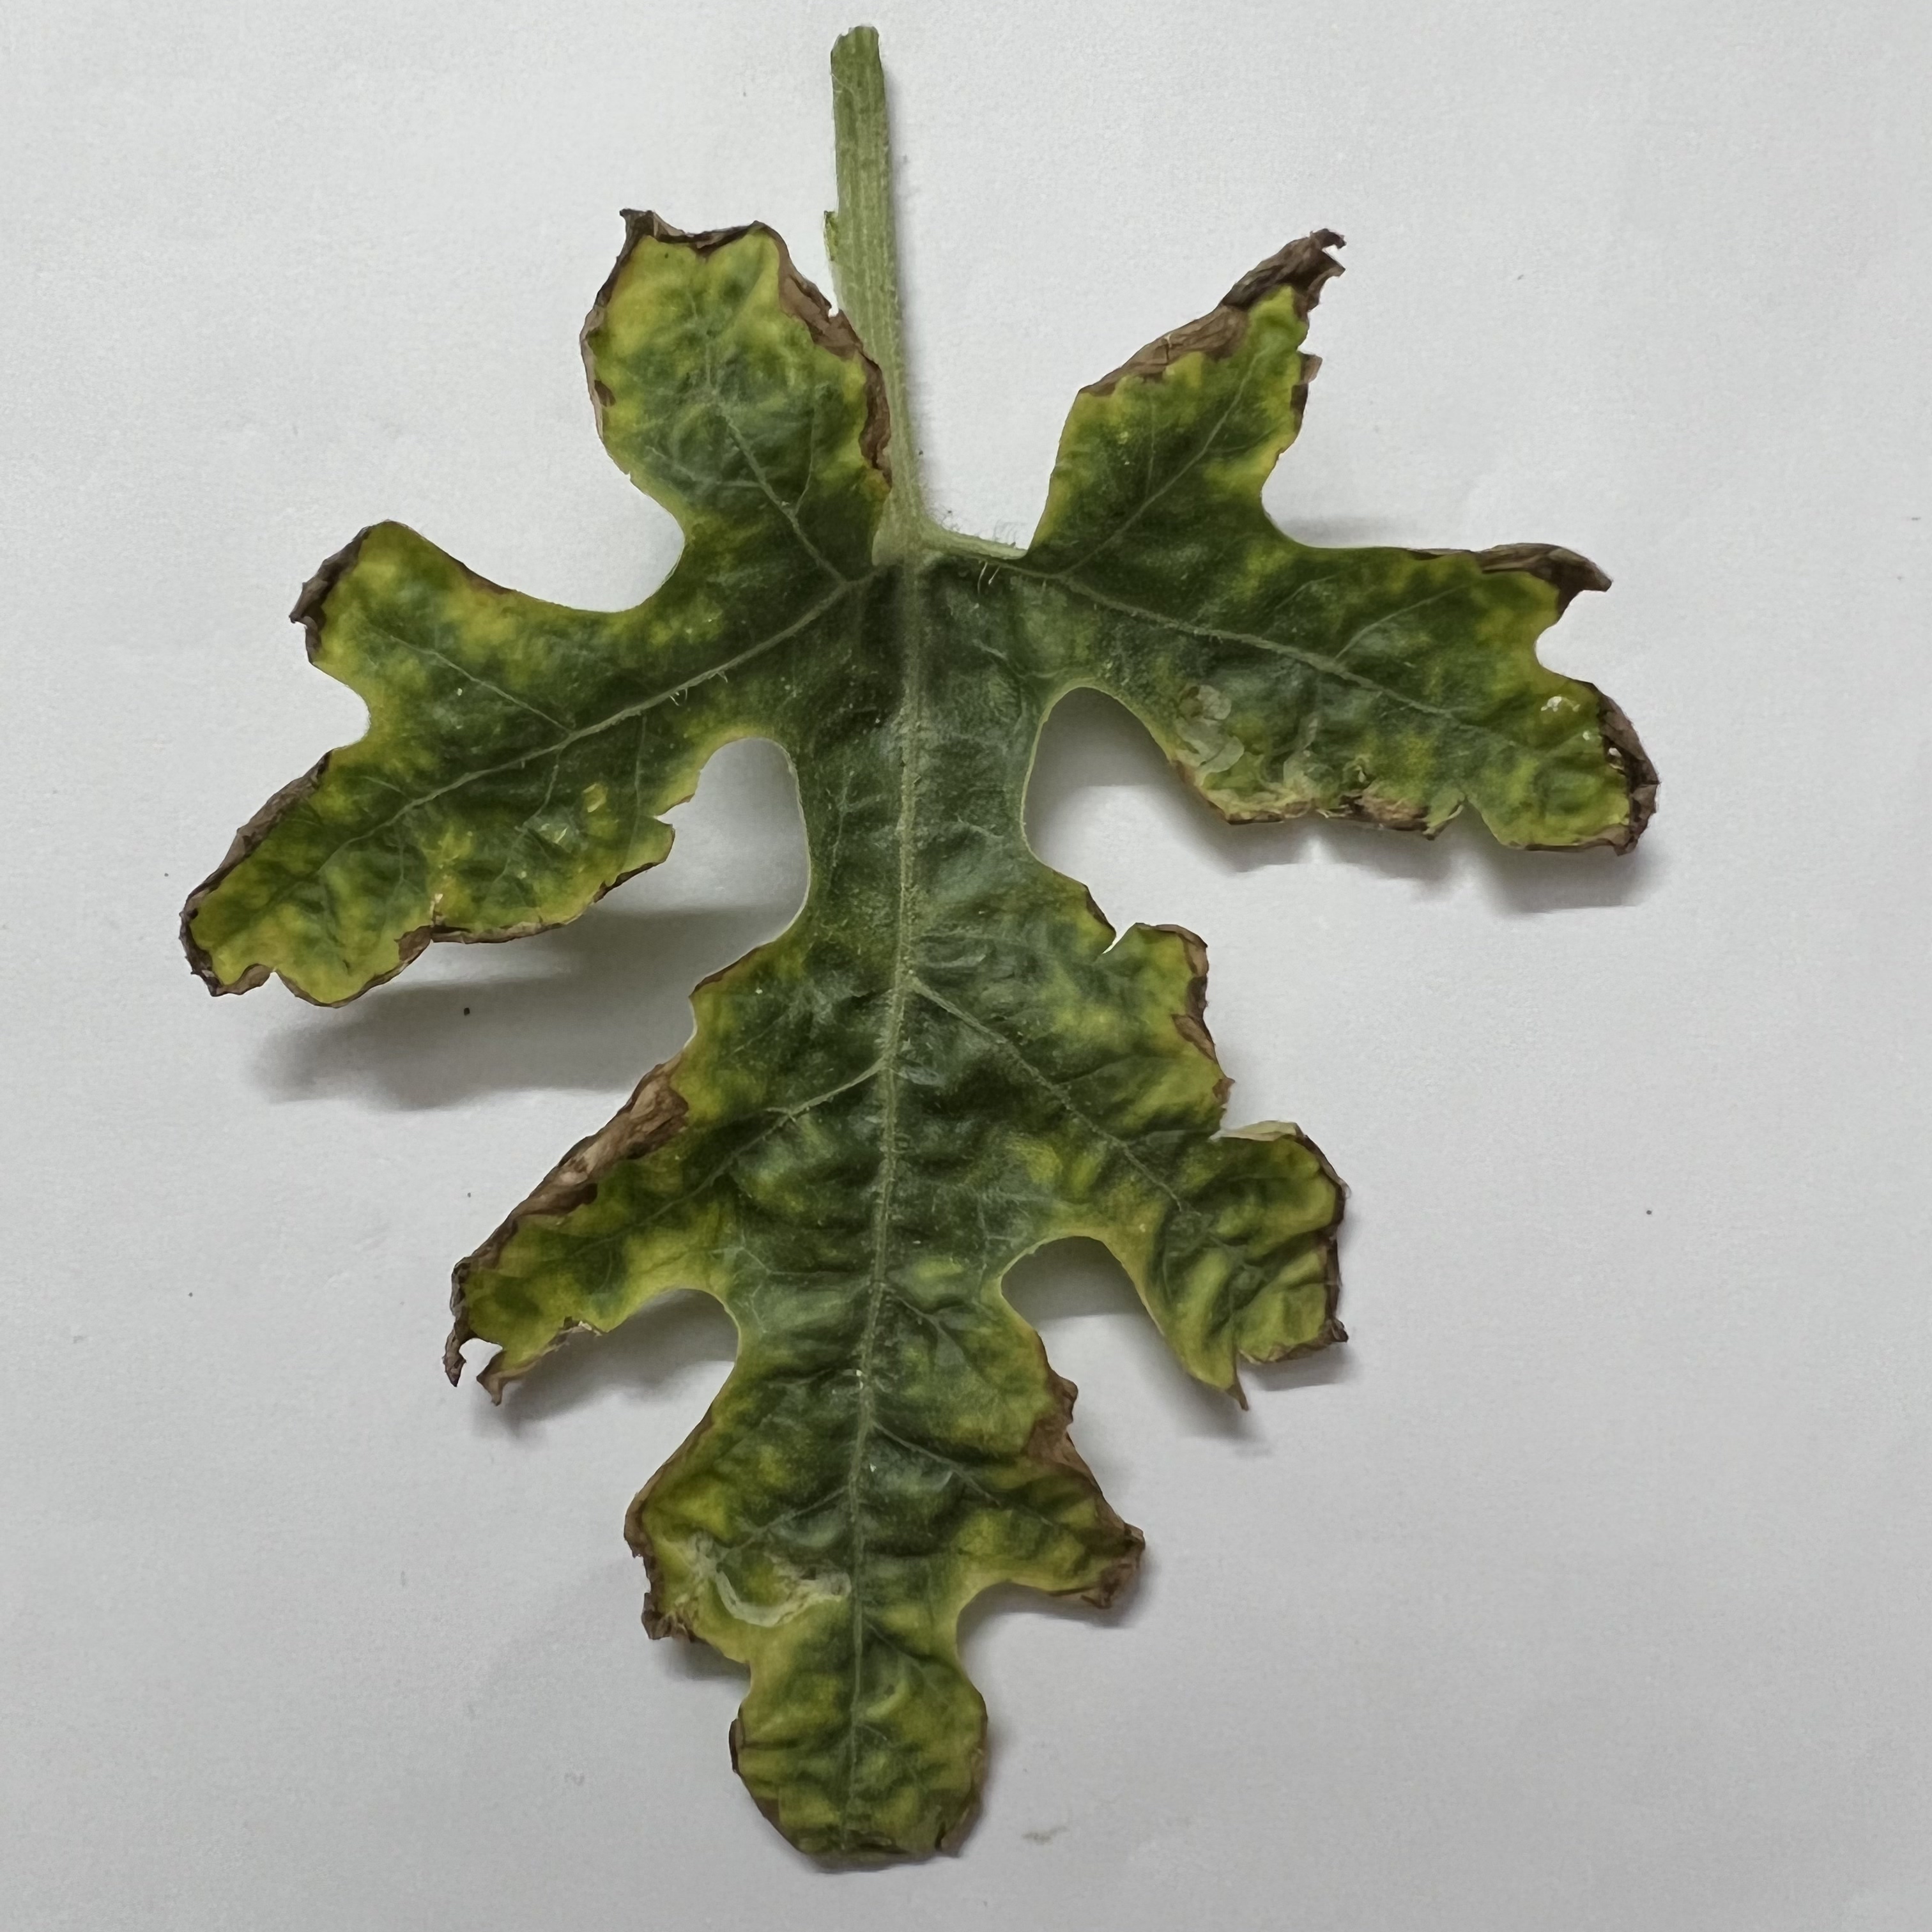
Label: Downy_Mildew